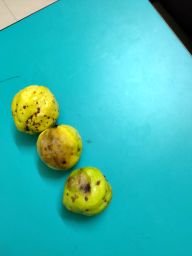
Fruit: Guava
Quality: Bad